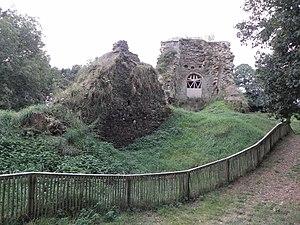
Ruines du donjon du château de Penhoat en Saint-Thégonnec (29). This building is indexed in the Base Mérimée, a database of architectural heritage maintained by the French Ministry of Culture,
Penzé désigne trois choses, un village, un aber et le cours d'eau qui l'alimente.